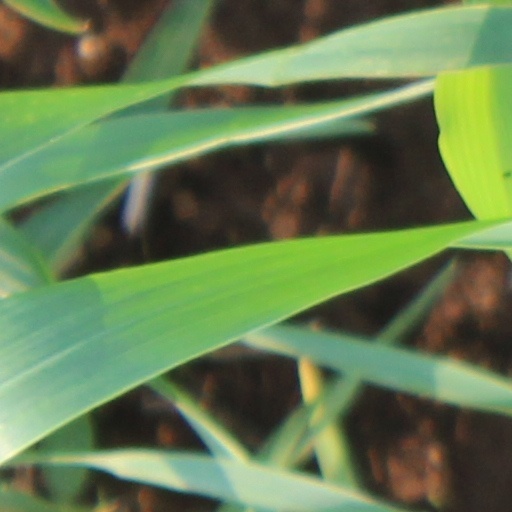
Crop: wheat